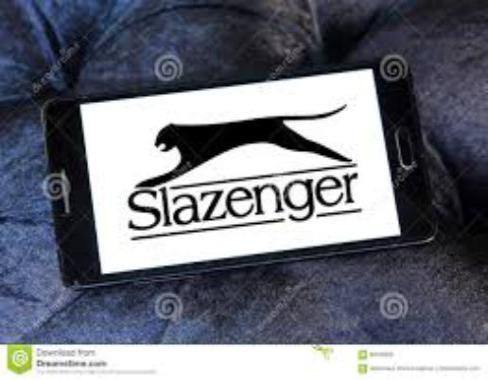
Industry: Sports